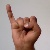
The image shows a hand gesture representing the letter 'I' in Indian Sign Language.